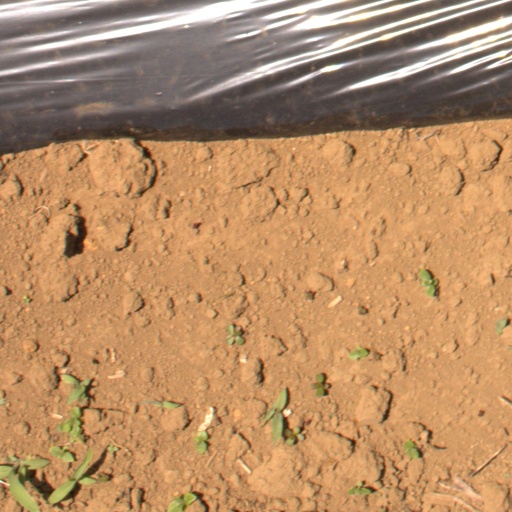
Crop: Jerusalem artichoke